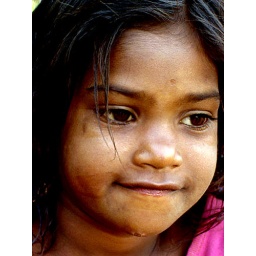
A road side girl by name Ammaye... Shot on the Bandh day(12th Feb 2007), Airport Road, Bangalore.